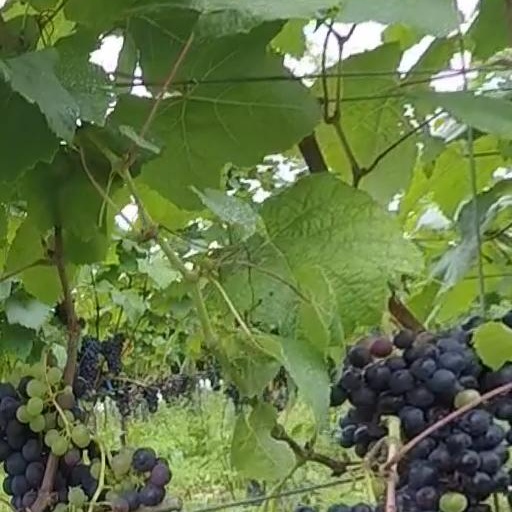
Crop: grape